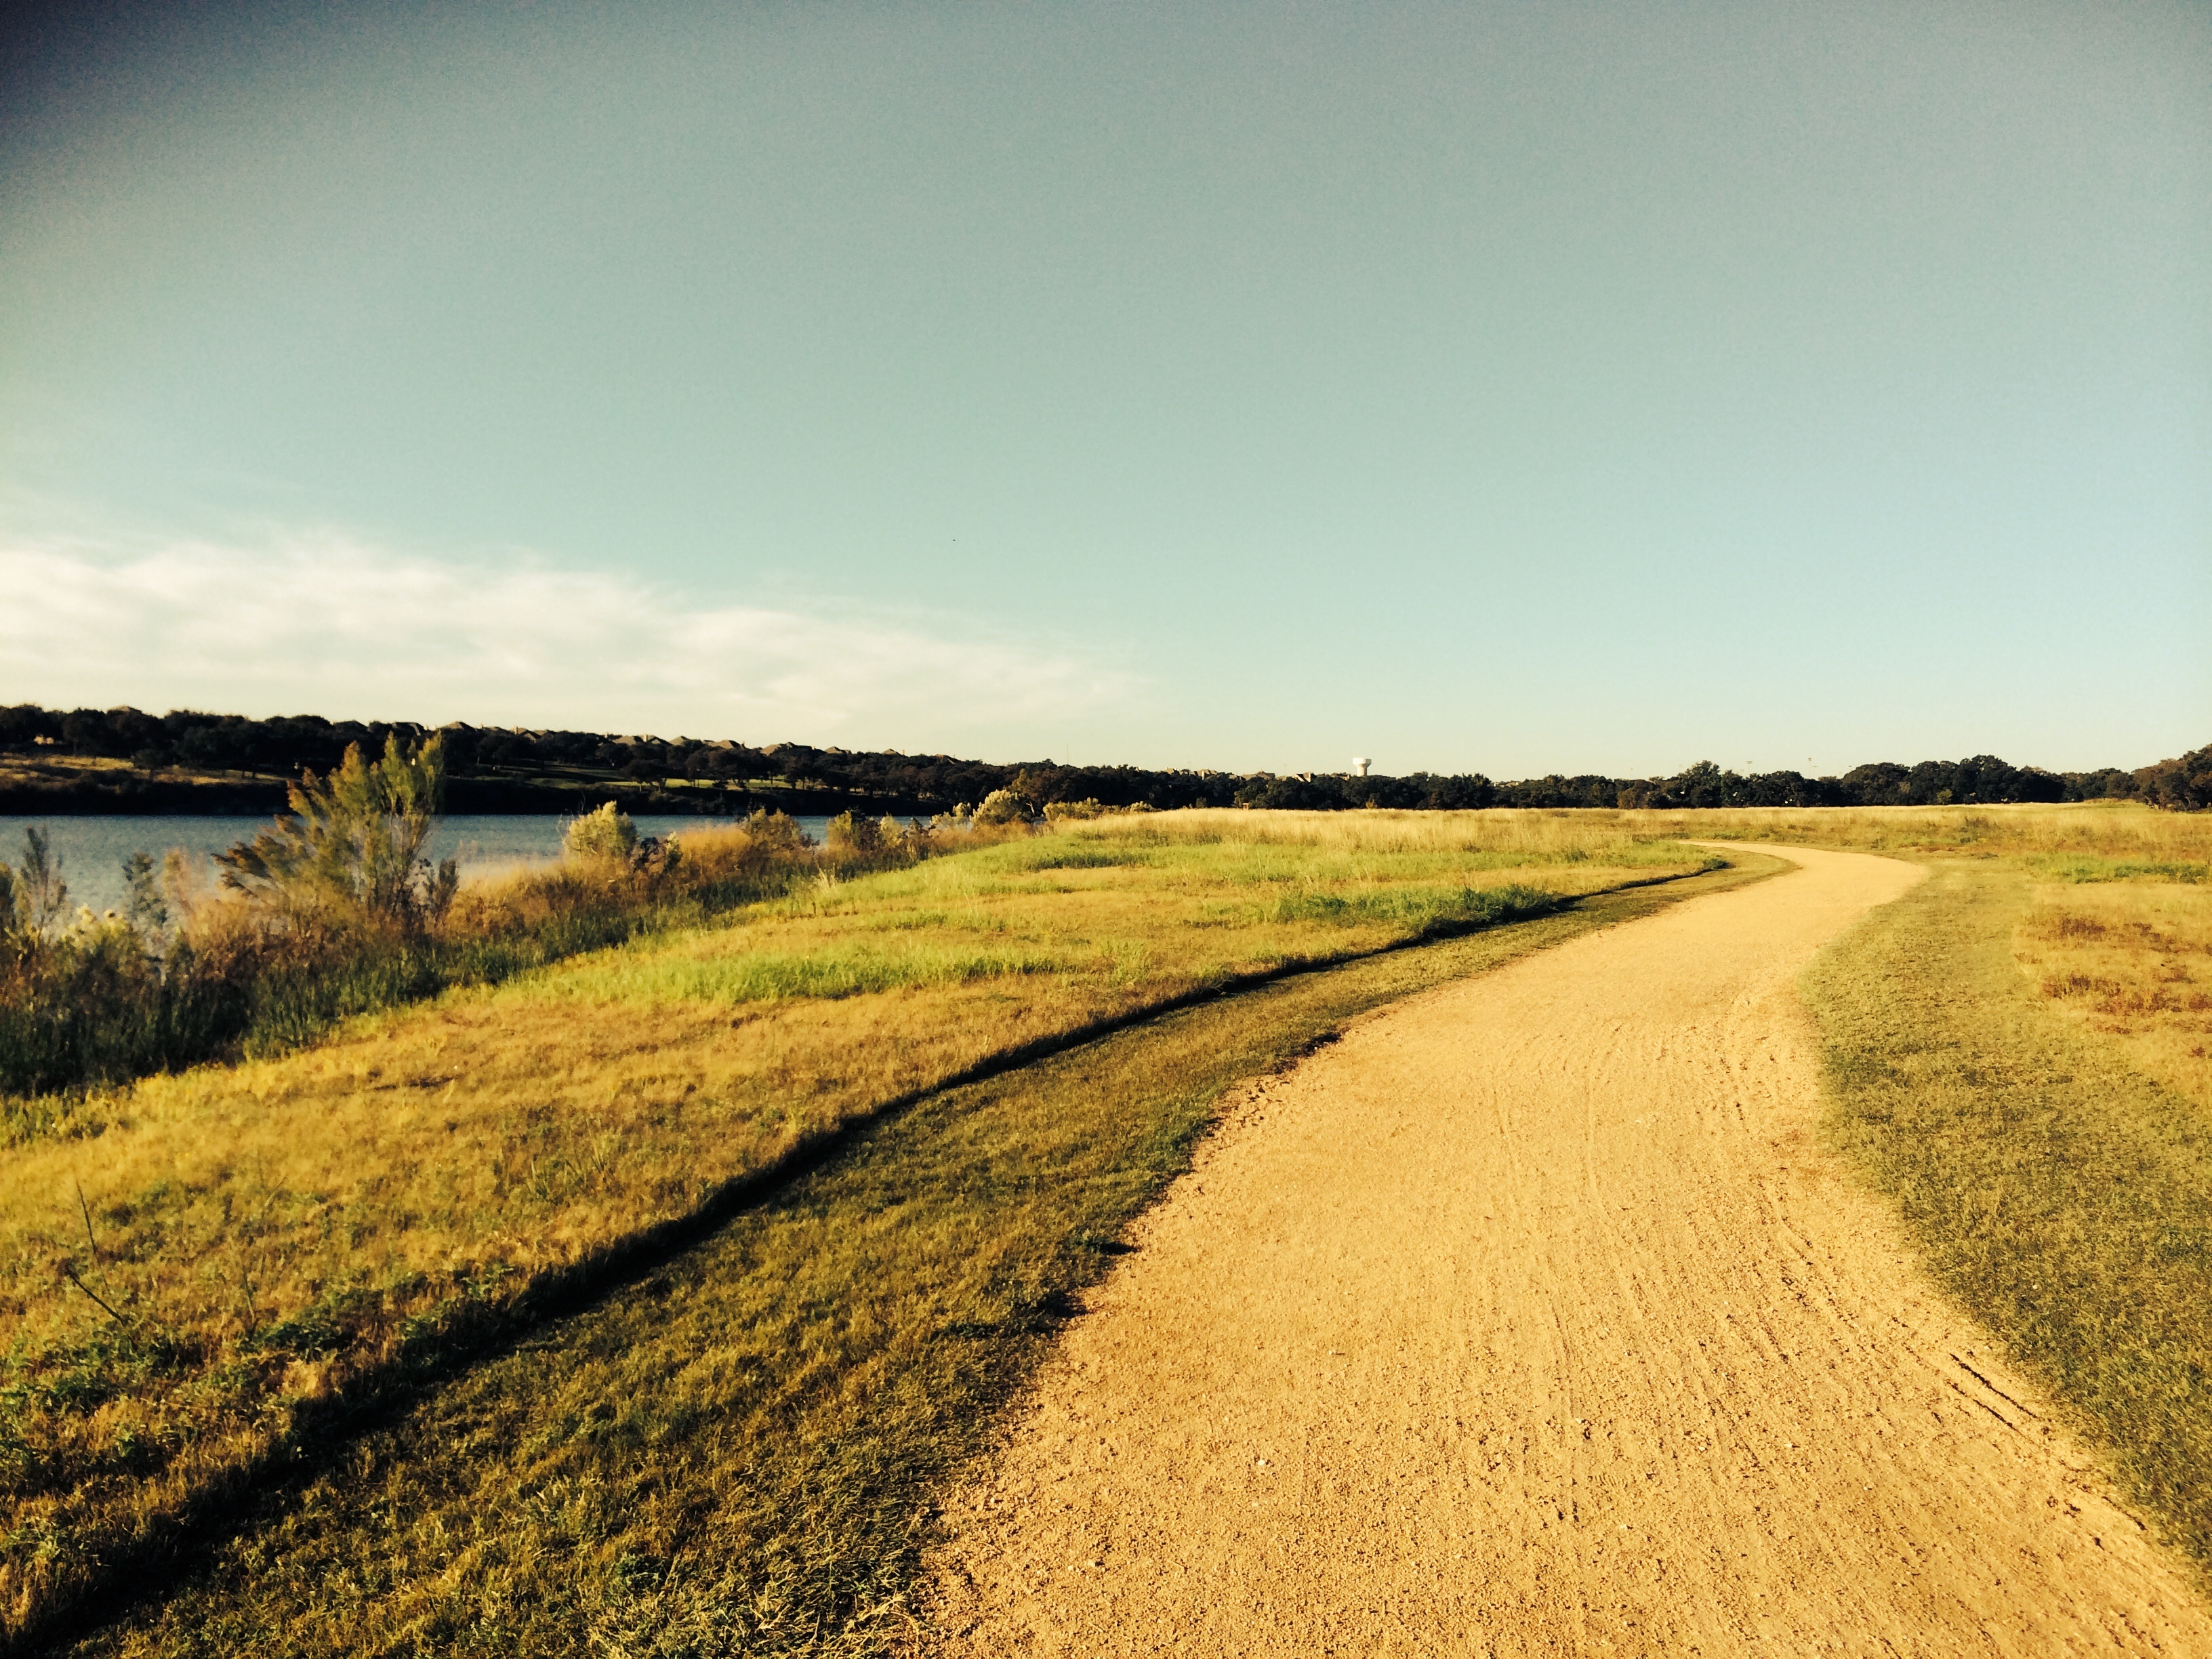
landscape, nature, grass, horizon, cloud, sky, road, field, prairie, sunlight, morning, hill, highway, dirt road, soil, agriculture, plain, grassland, infrastructure, rural area, natural environment, grass family